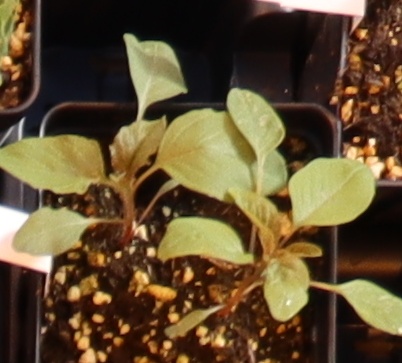
Label: Palmer Amaranth